Economy of the Mughal Empire

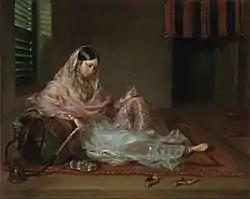
Muslim Lady Reclining or An Indian Girl with a Hookah, painted in Dacca, 18th century

Despite India having its own stocks of gold and silver, the Mughals produced minimal gold of their own, but mostly minted coins from imported bullion, as a result of the empire's strong export-driven economy, with global demand for Indian agricultural and industrial products drawing a steady stream of precious metals into India. Around 80% of Mughal India's imports were bullion, mostly silver, with major sources of imported bullion including the New World and Japan, which in turn imported large quantities of textiles and silk from the Bengal Subah province.